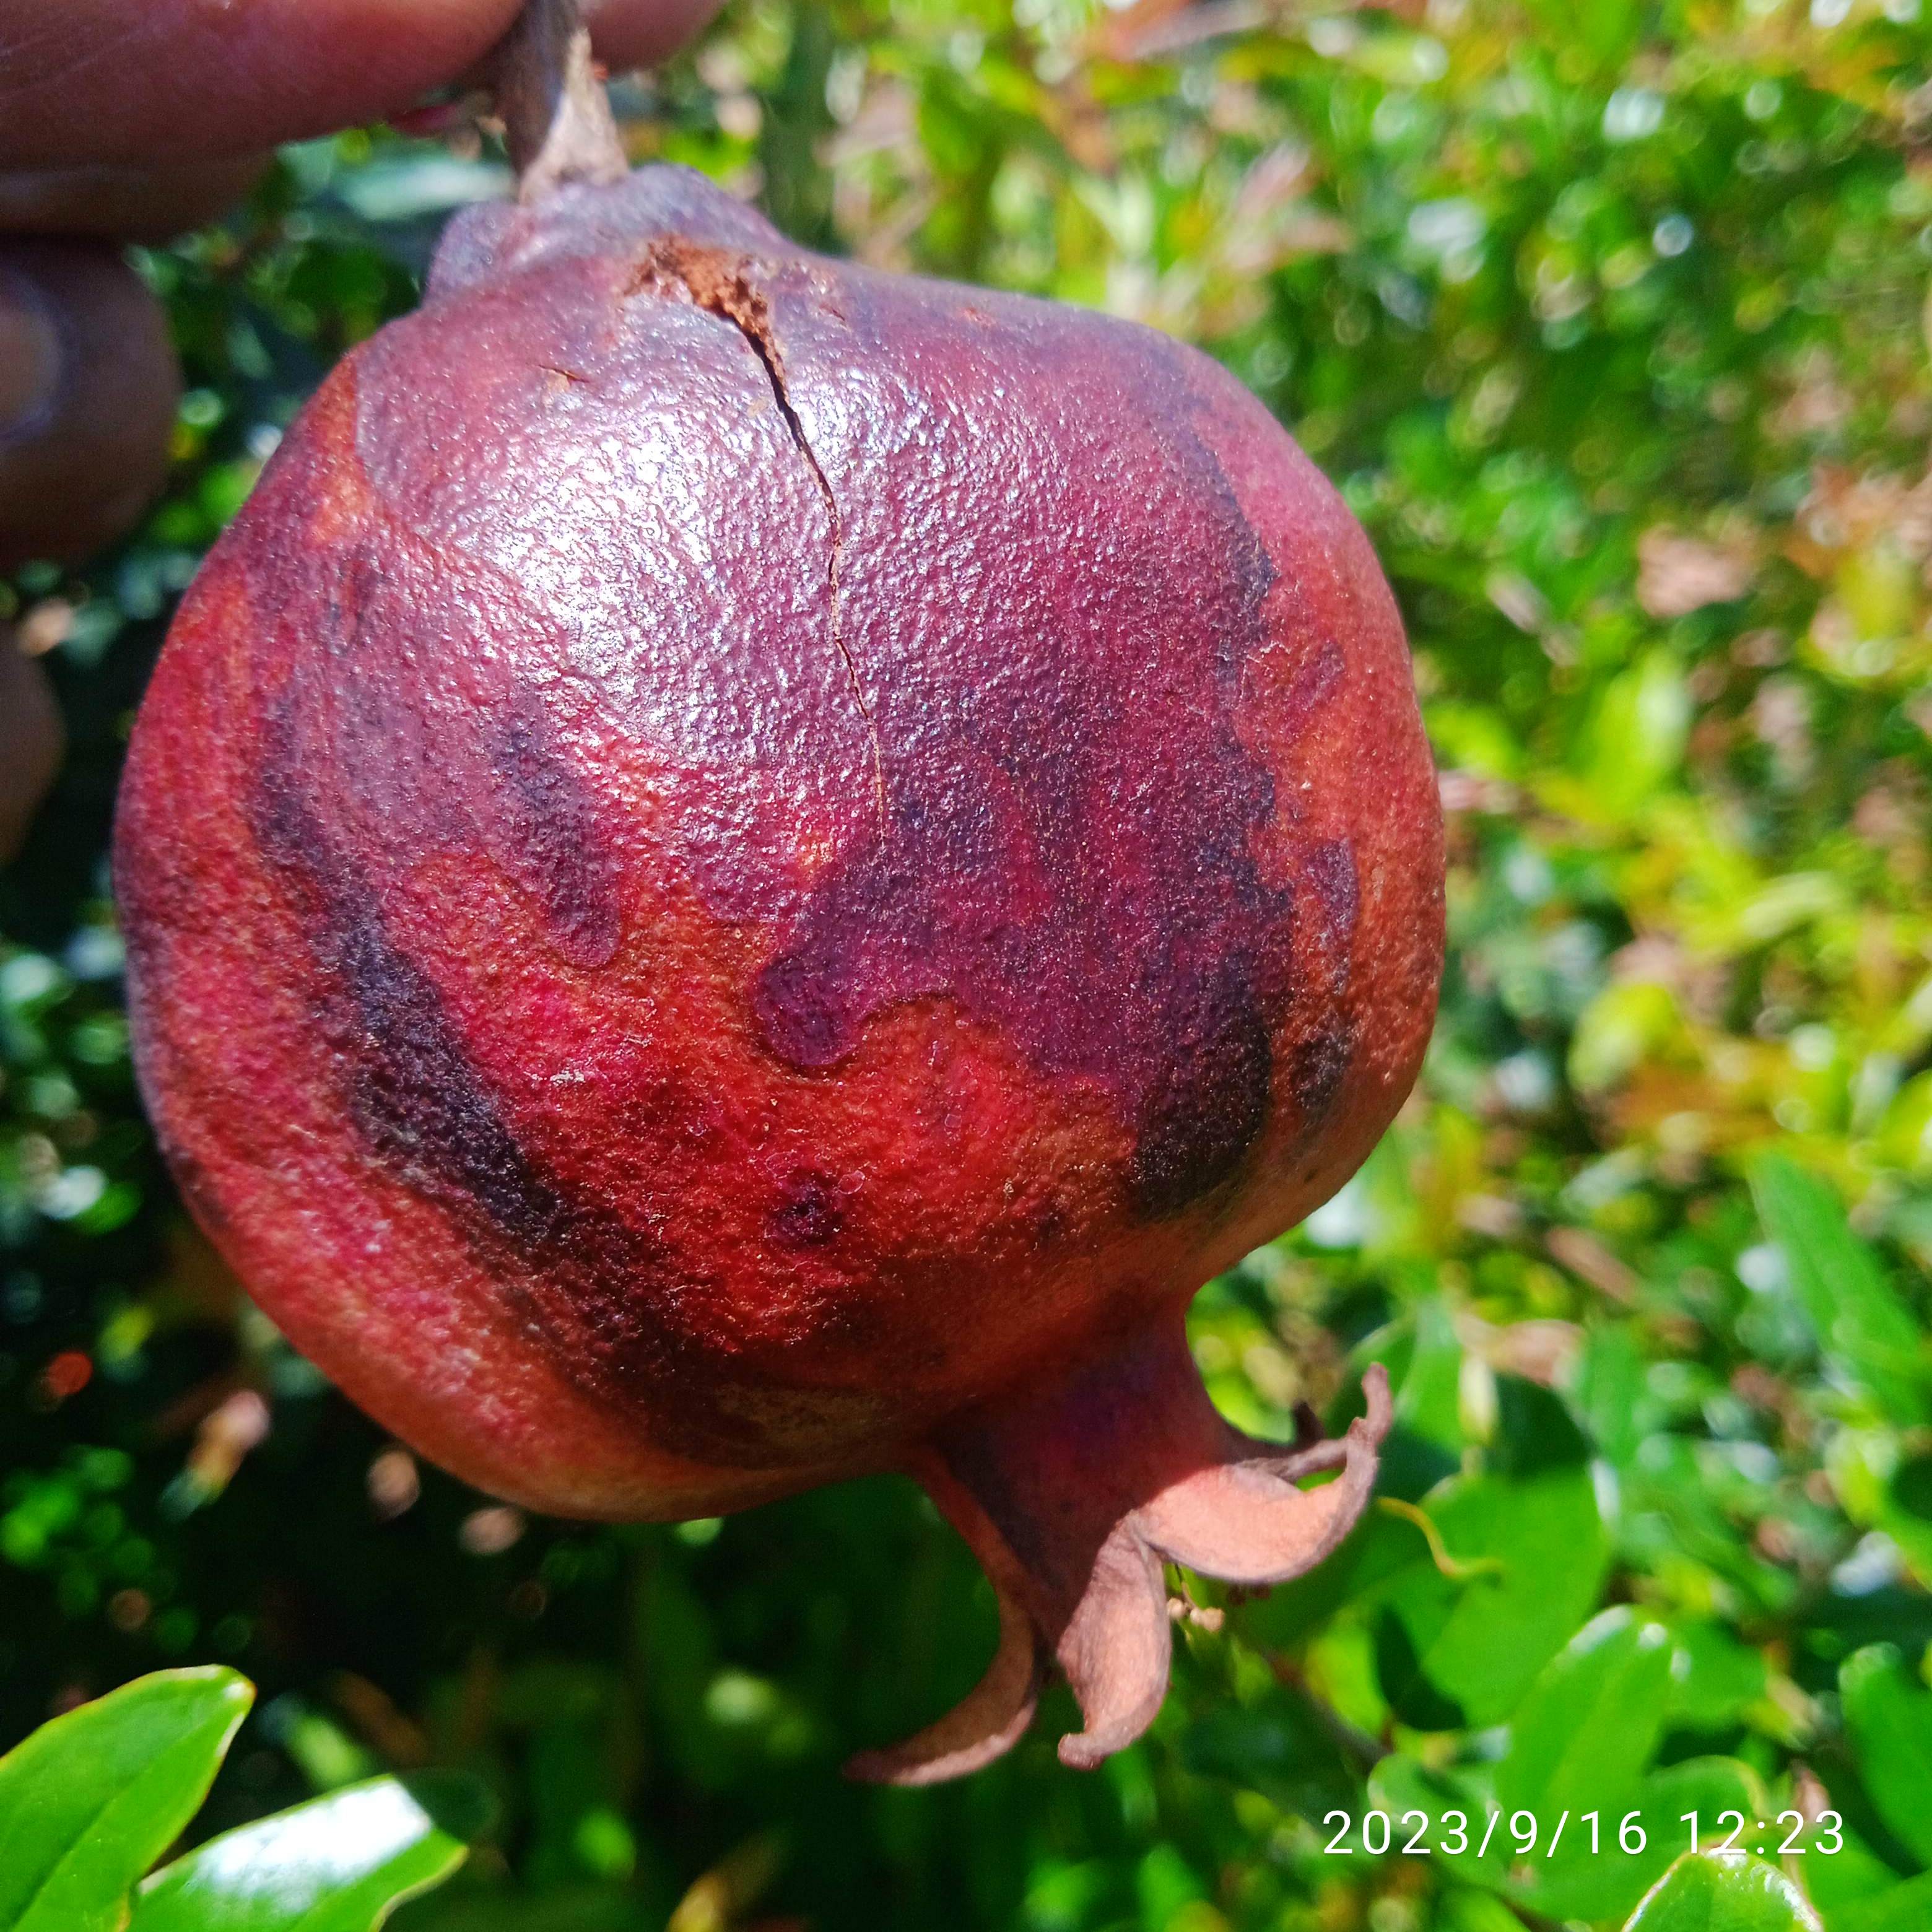
Label: Alternaria